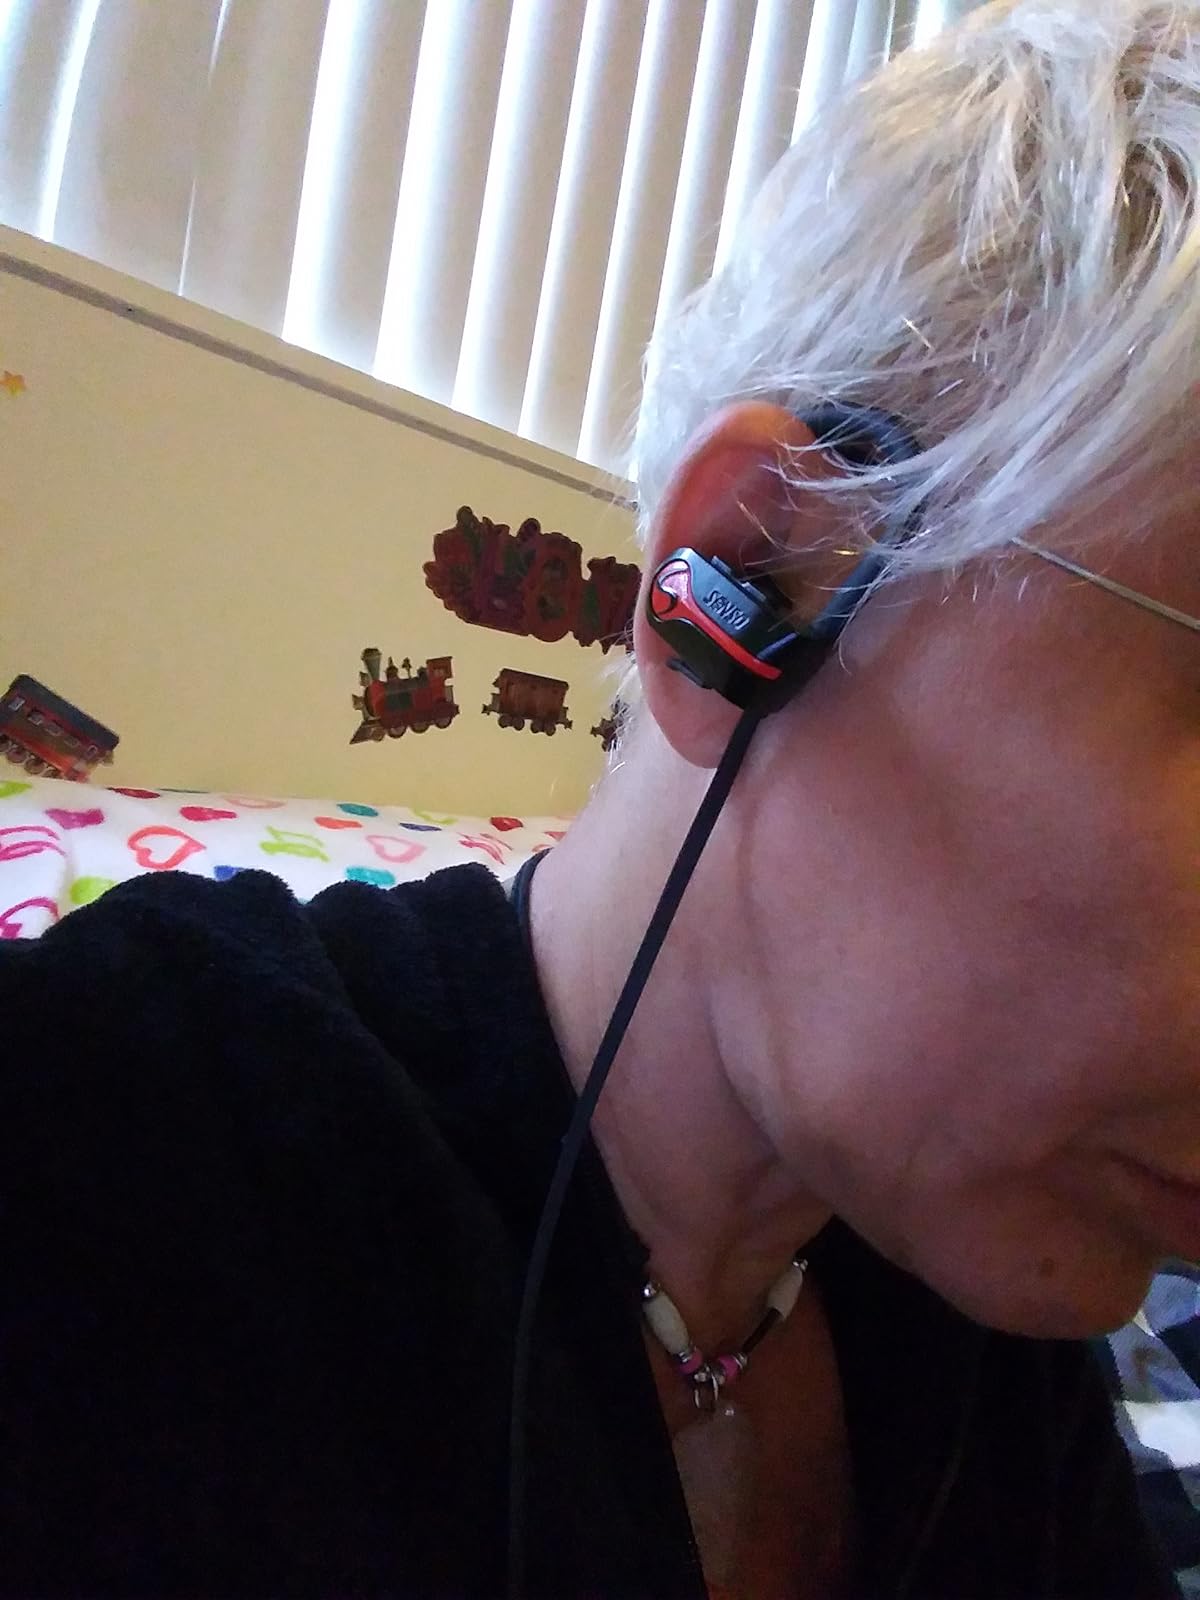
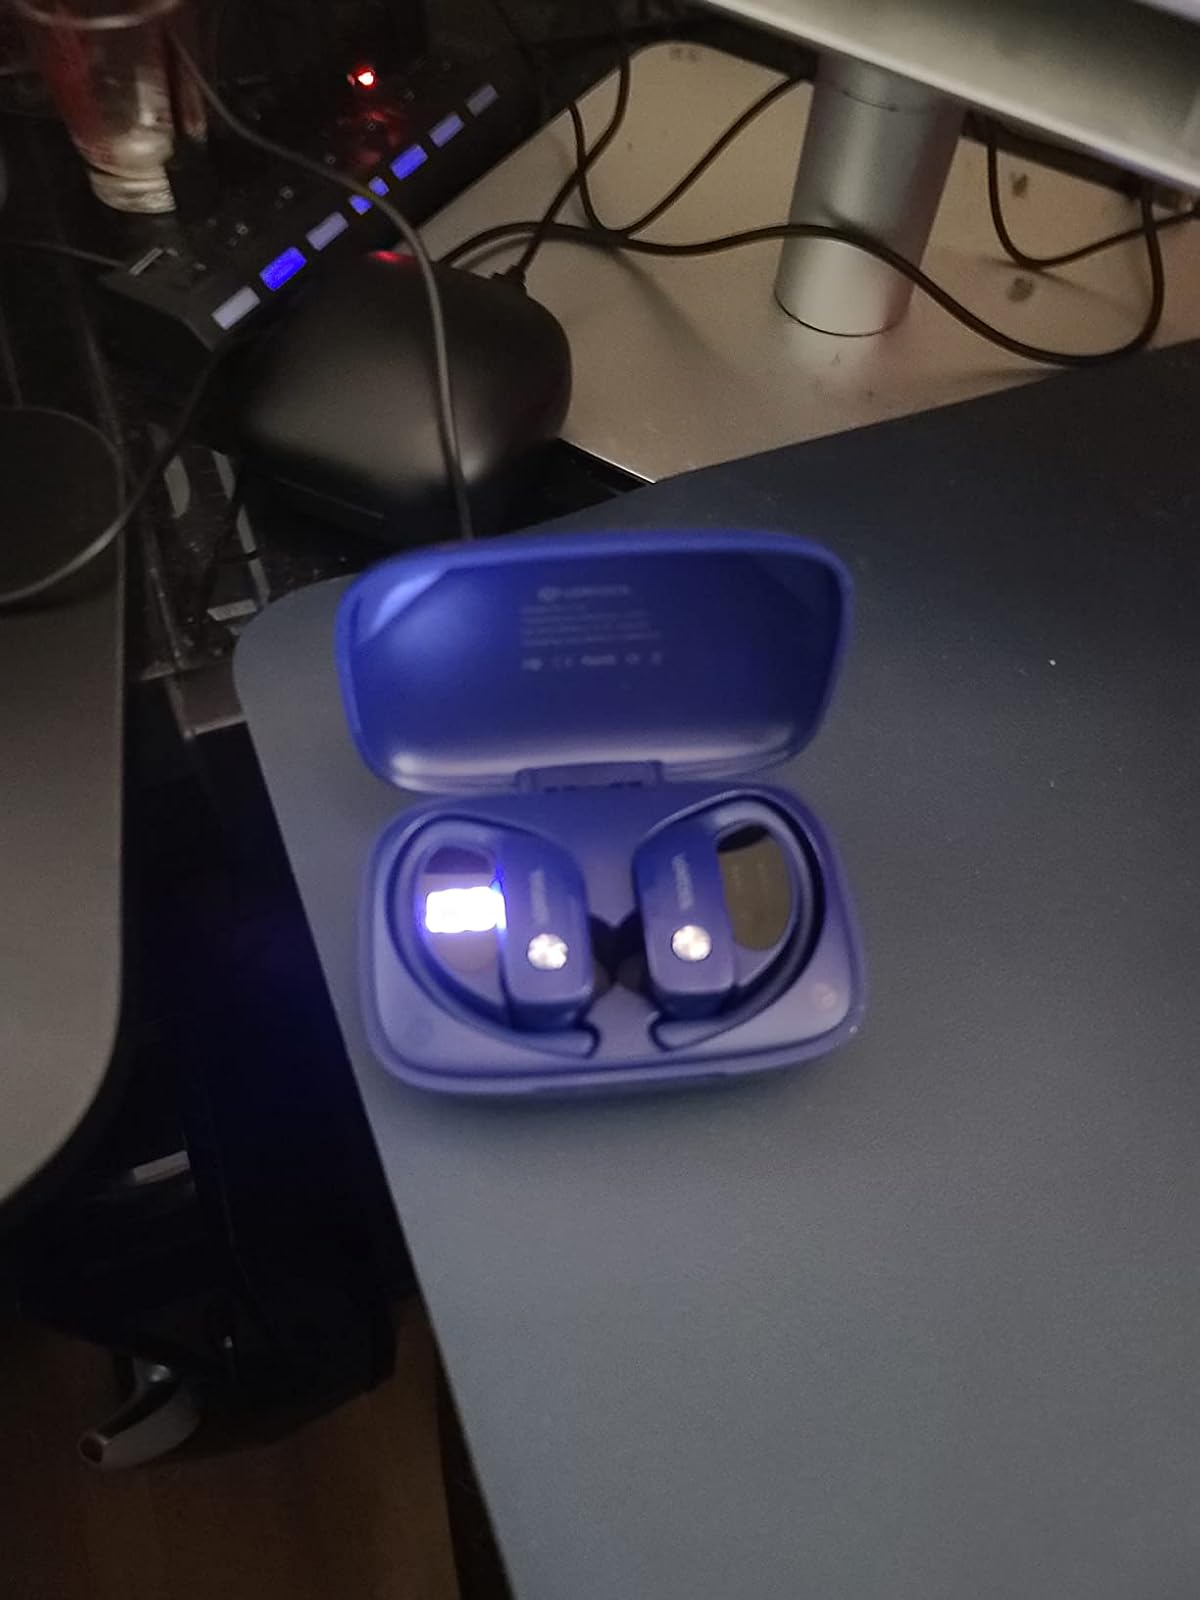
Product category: earbuds
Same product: no